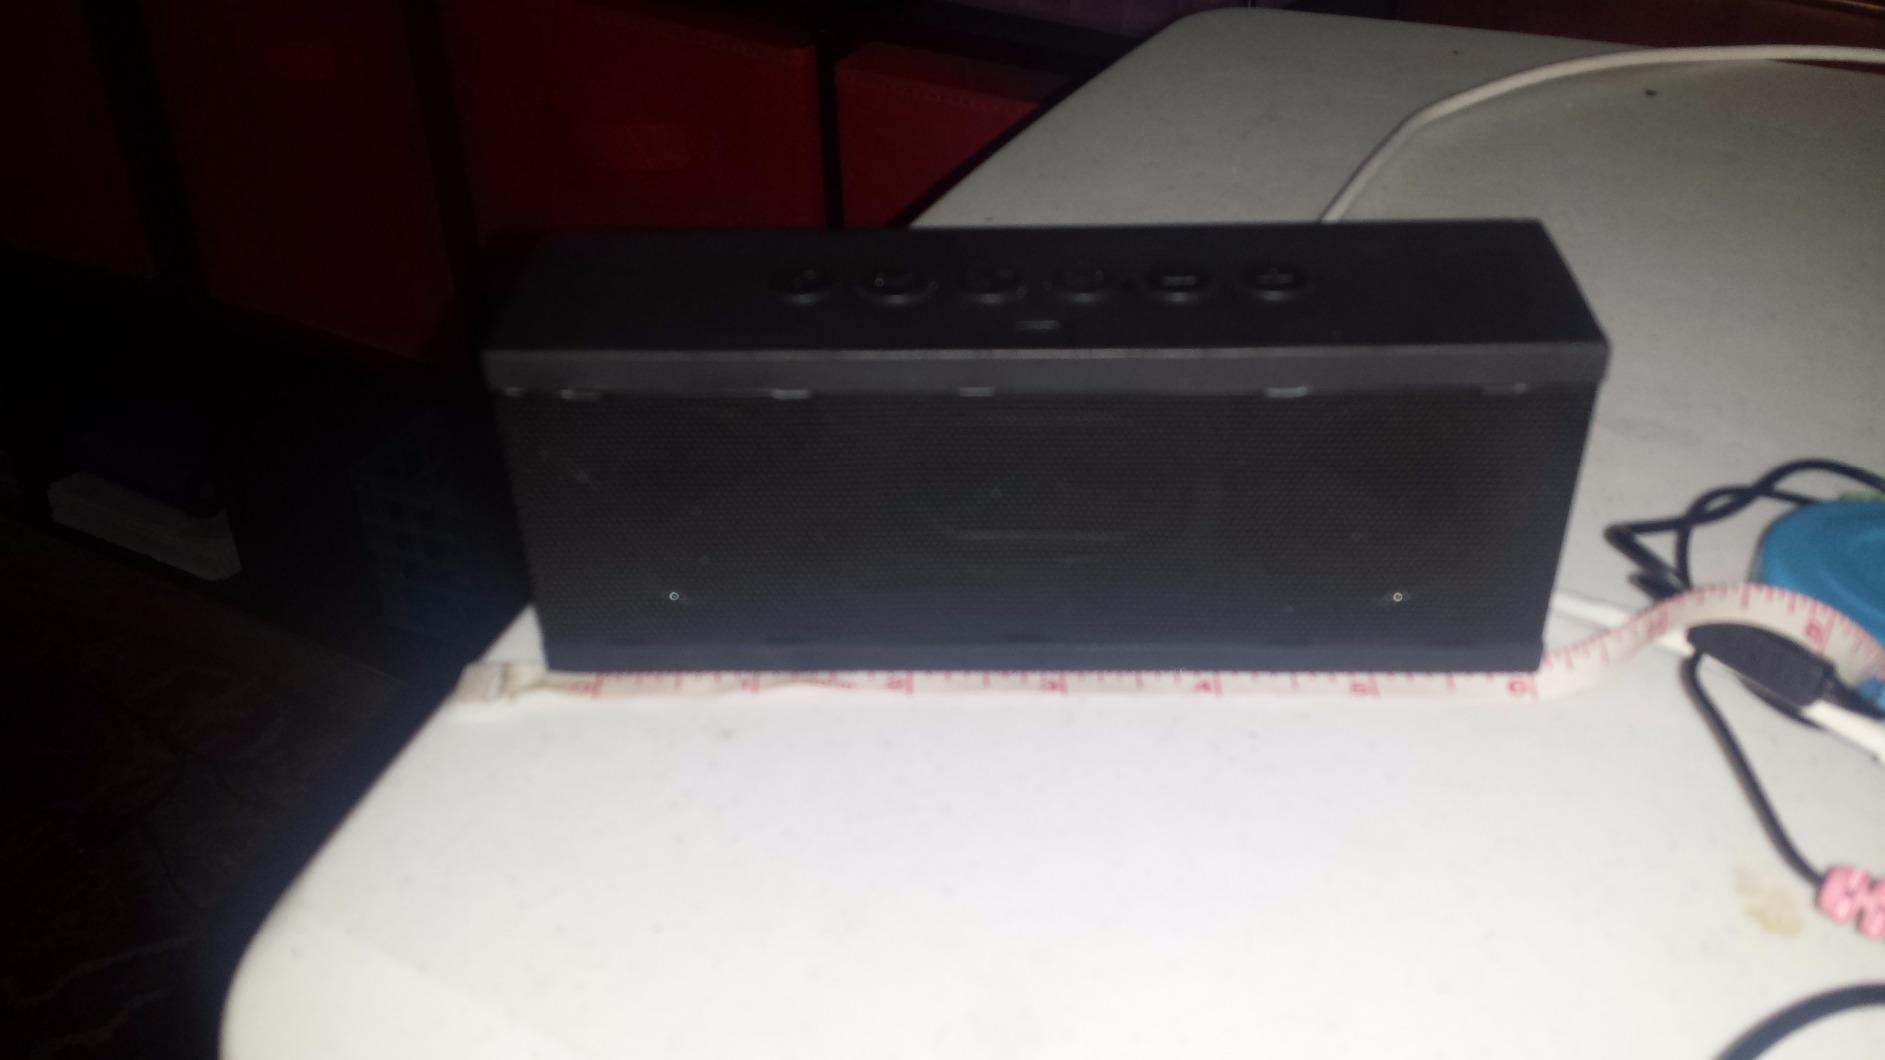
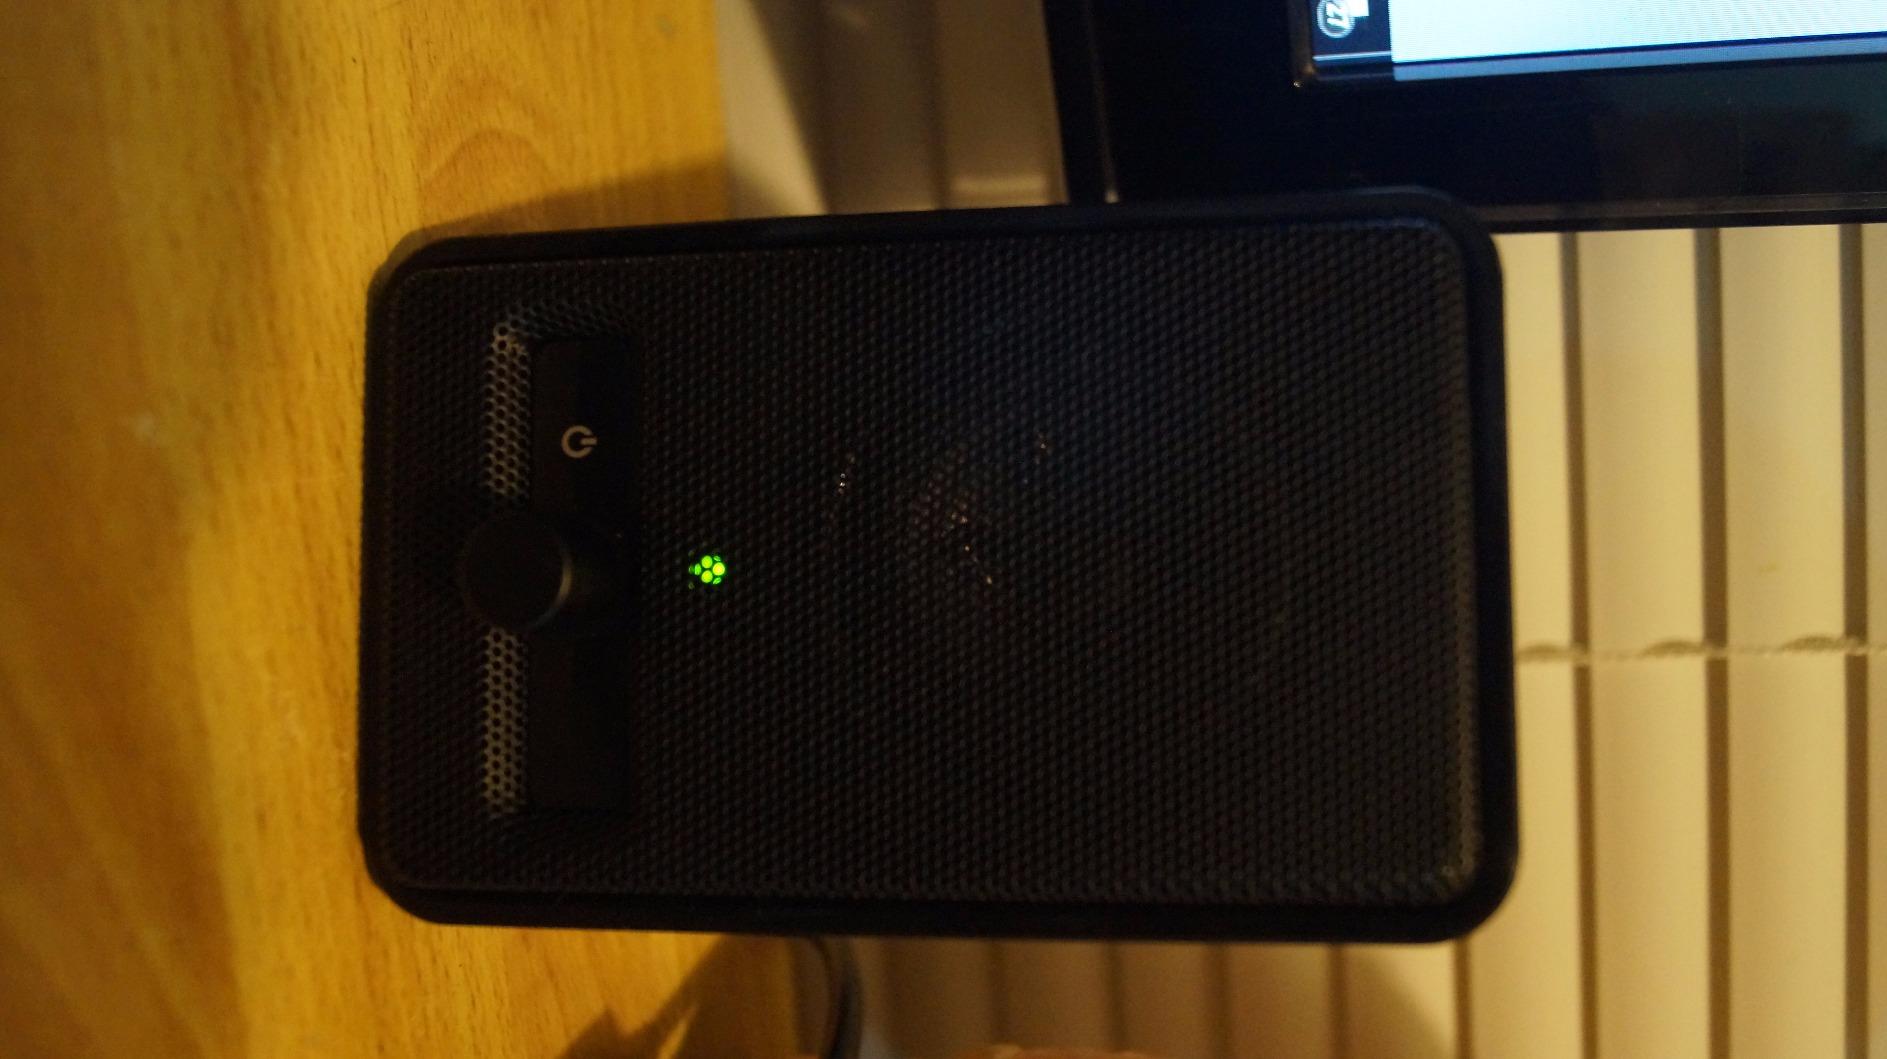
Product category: speaker
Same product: no